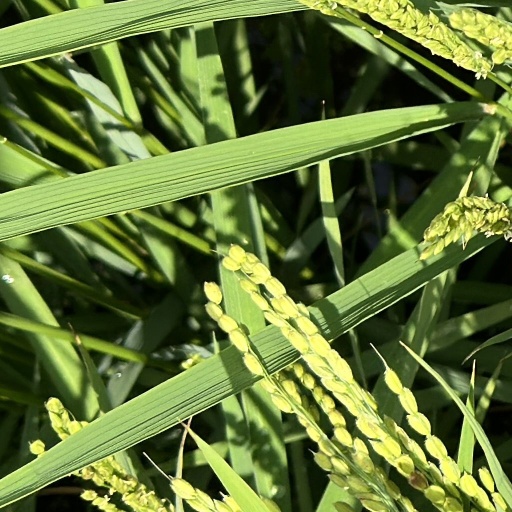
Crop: rice